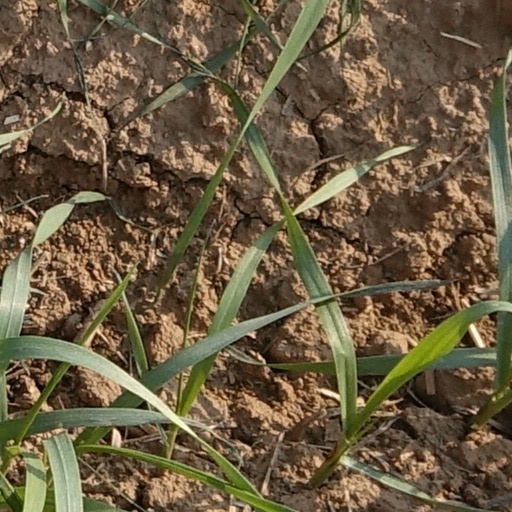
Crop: wheat